Royal Canadian College of Organists

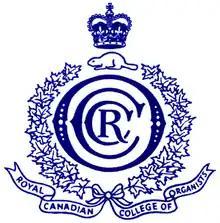
Royal Canadian College of Organists Coat of Arms

The Royal Canadian College of Organists (RCCO), founded in 1909, is a national association of organists and church musicians in Canada, with 28 centres from Victoria, British Columbia to Charlottetown, Prince Edward Island. The National Office is in Toronto.